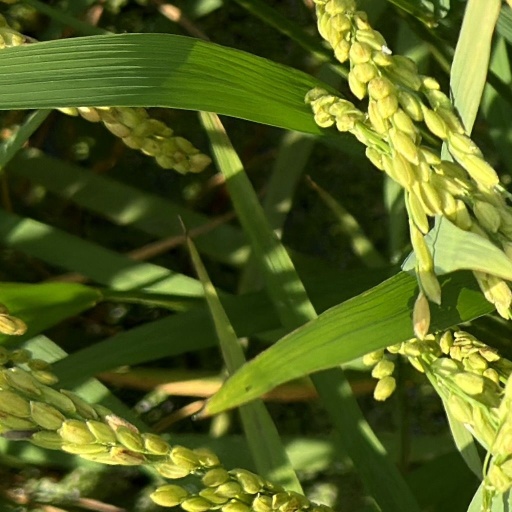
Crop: rice